Moshe Silman

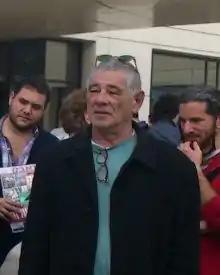

Moshe Silman (26 November 1954 – 20 July 2012) was an Israeli activist who set himself on fire during a social justice demonstration in protest of Israel's welfare system on 14 July 2012. Silman was burned severely and died of his injuries a week later.